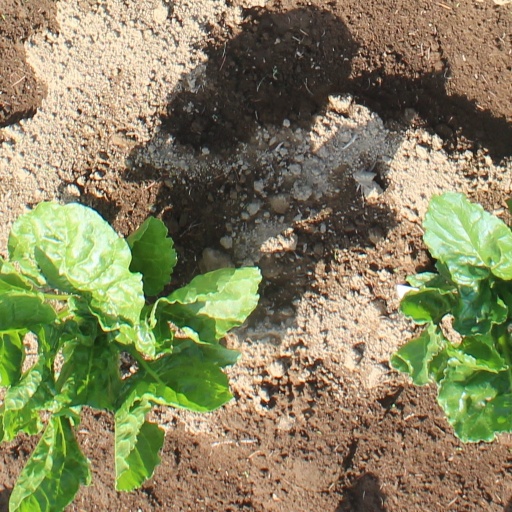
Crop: sugar beet